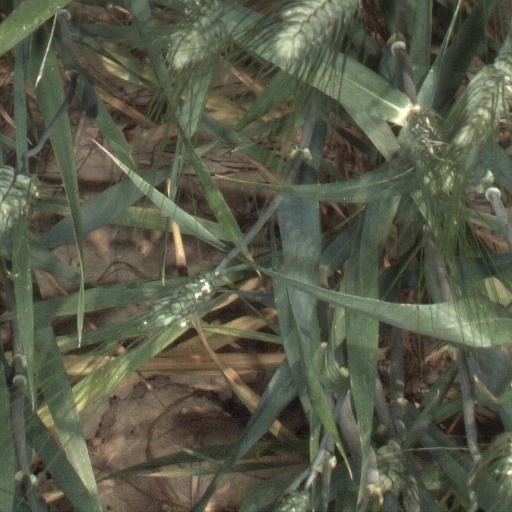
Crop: wheat